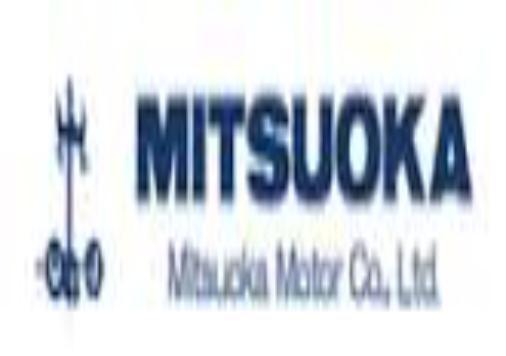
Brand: mitsuoka-2
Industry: Transportation